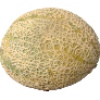
Label: cantaloupe